Sylwia Kapusta

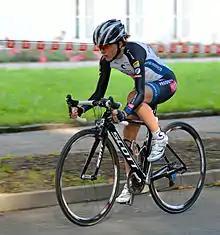
Kapusta in 2012

Sylwia Kapusta-Szydłak (born 8 December 1982) is a road cyclist from Poland. She participated at the 2007, 2008, 2009 and 2011 UCI Road World Championships.